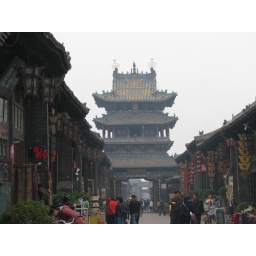
the drum tower in pingyao with decorative houses along the main street